Sarronca

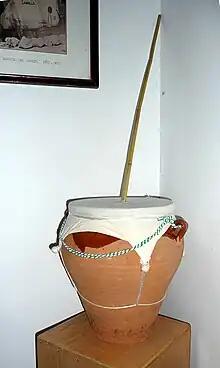
A sarronca.

The sarronca, zambomba, runcho or furruco is a traditional percussion musical instrument, more precisely a rubbed membranophone. It is typical of Portugal, Spain, where it usually accompanies villancicos, aguinaldos, and other popular songs. It is also used in traditional music in latin american countries such as Colombia or Venezuela.